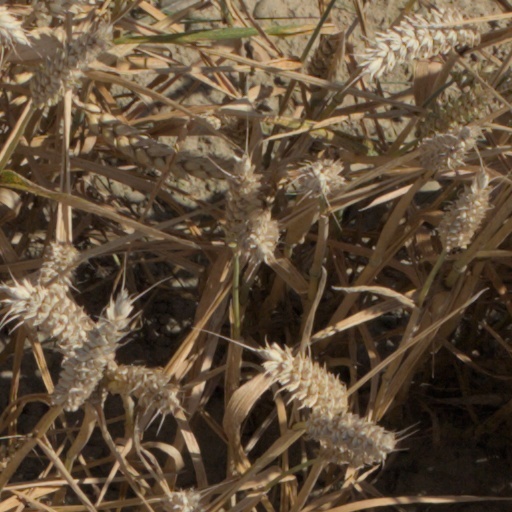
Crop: wheat